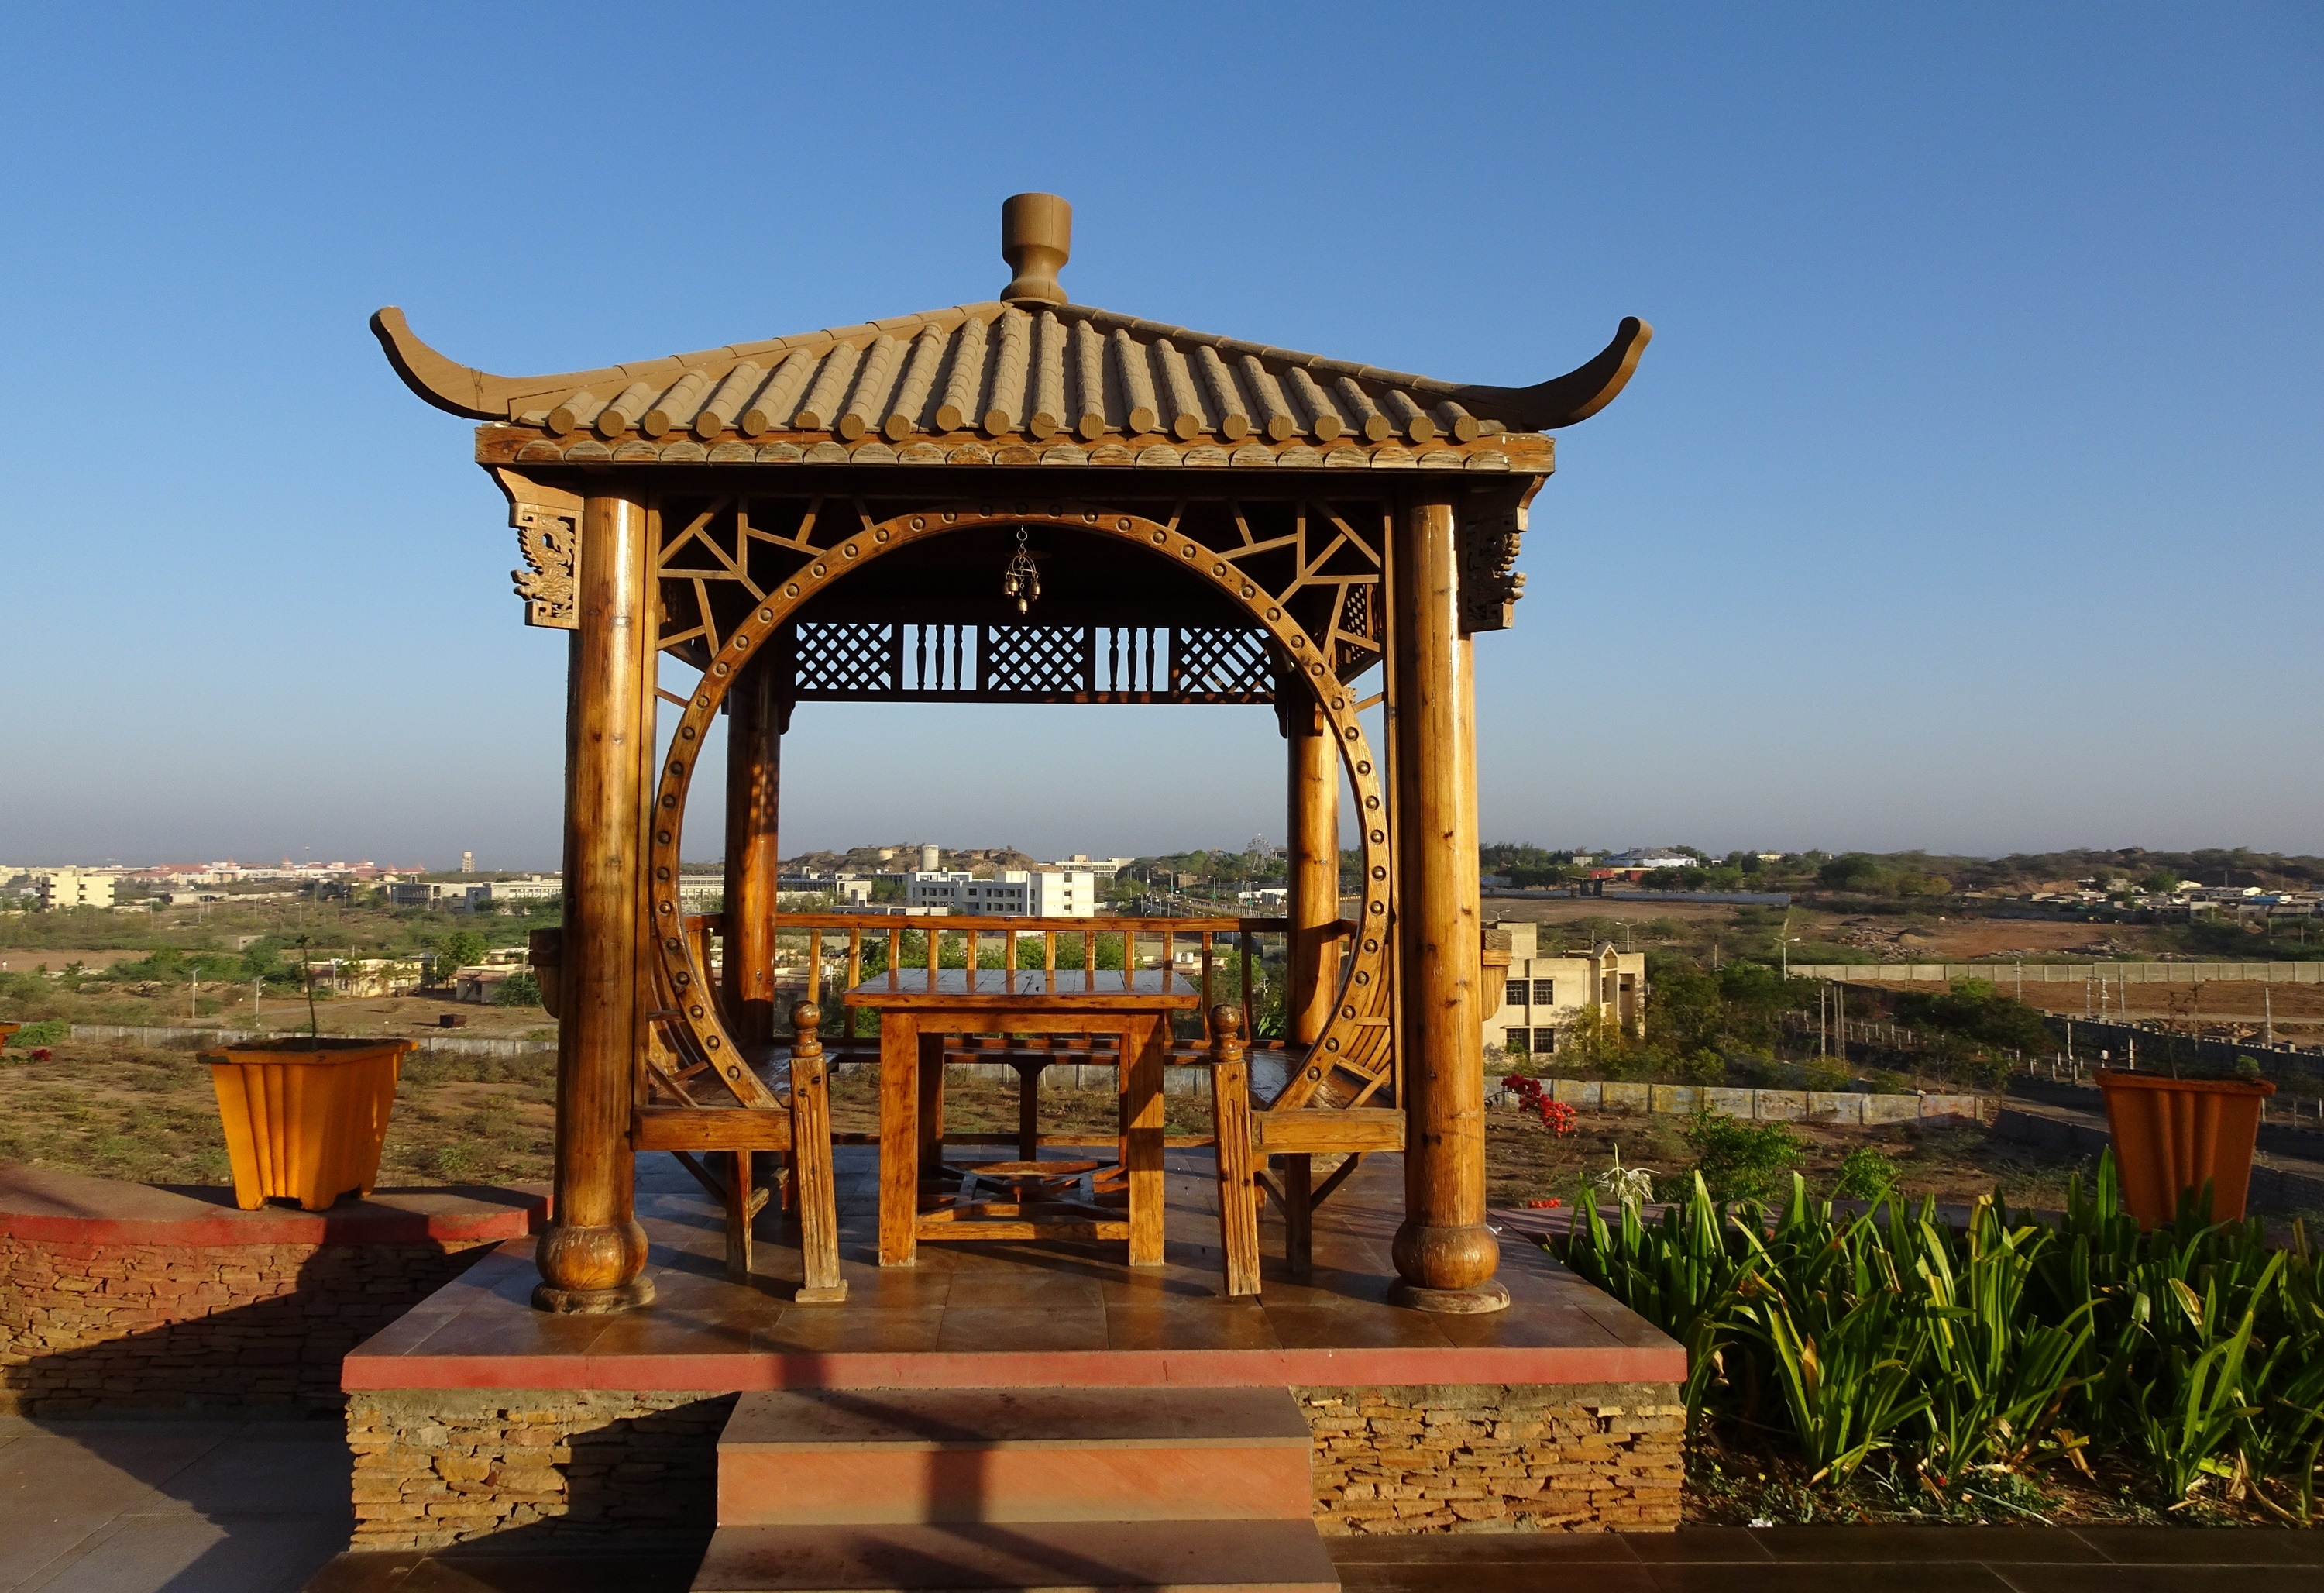
architecture, palace, gazebo, wooden, pavilion, india, estate, traditional, gujarat, outdoor structure, kutch, kachchh